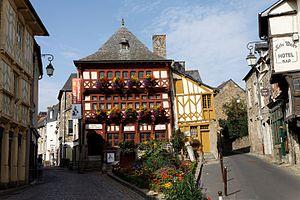
La maison du Bourreau à Lamballe (Côtes d'Armor), abritant le musée Mathurin-Méheut.
Lamballe [lɑ̃bal] est une ancienne commune française située dans le département des Côtes-d'Armor en région Bretagne.